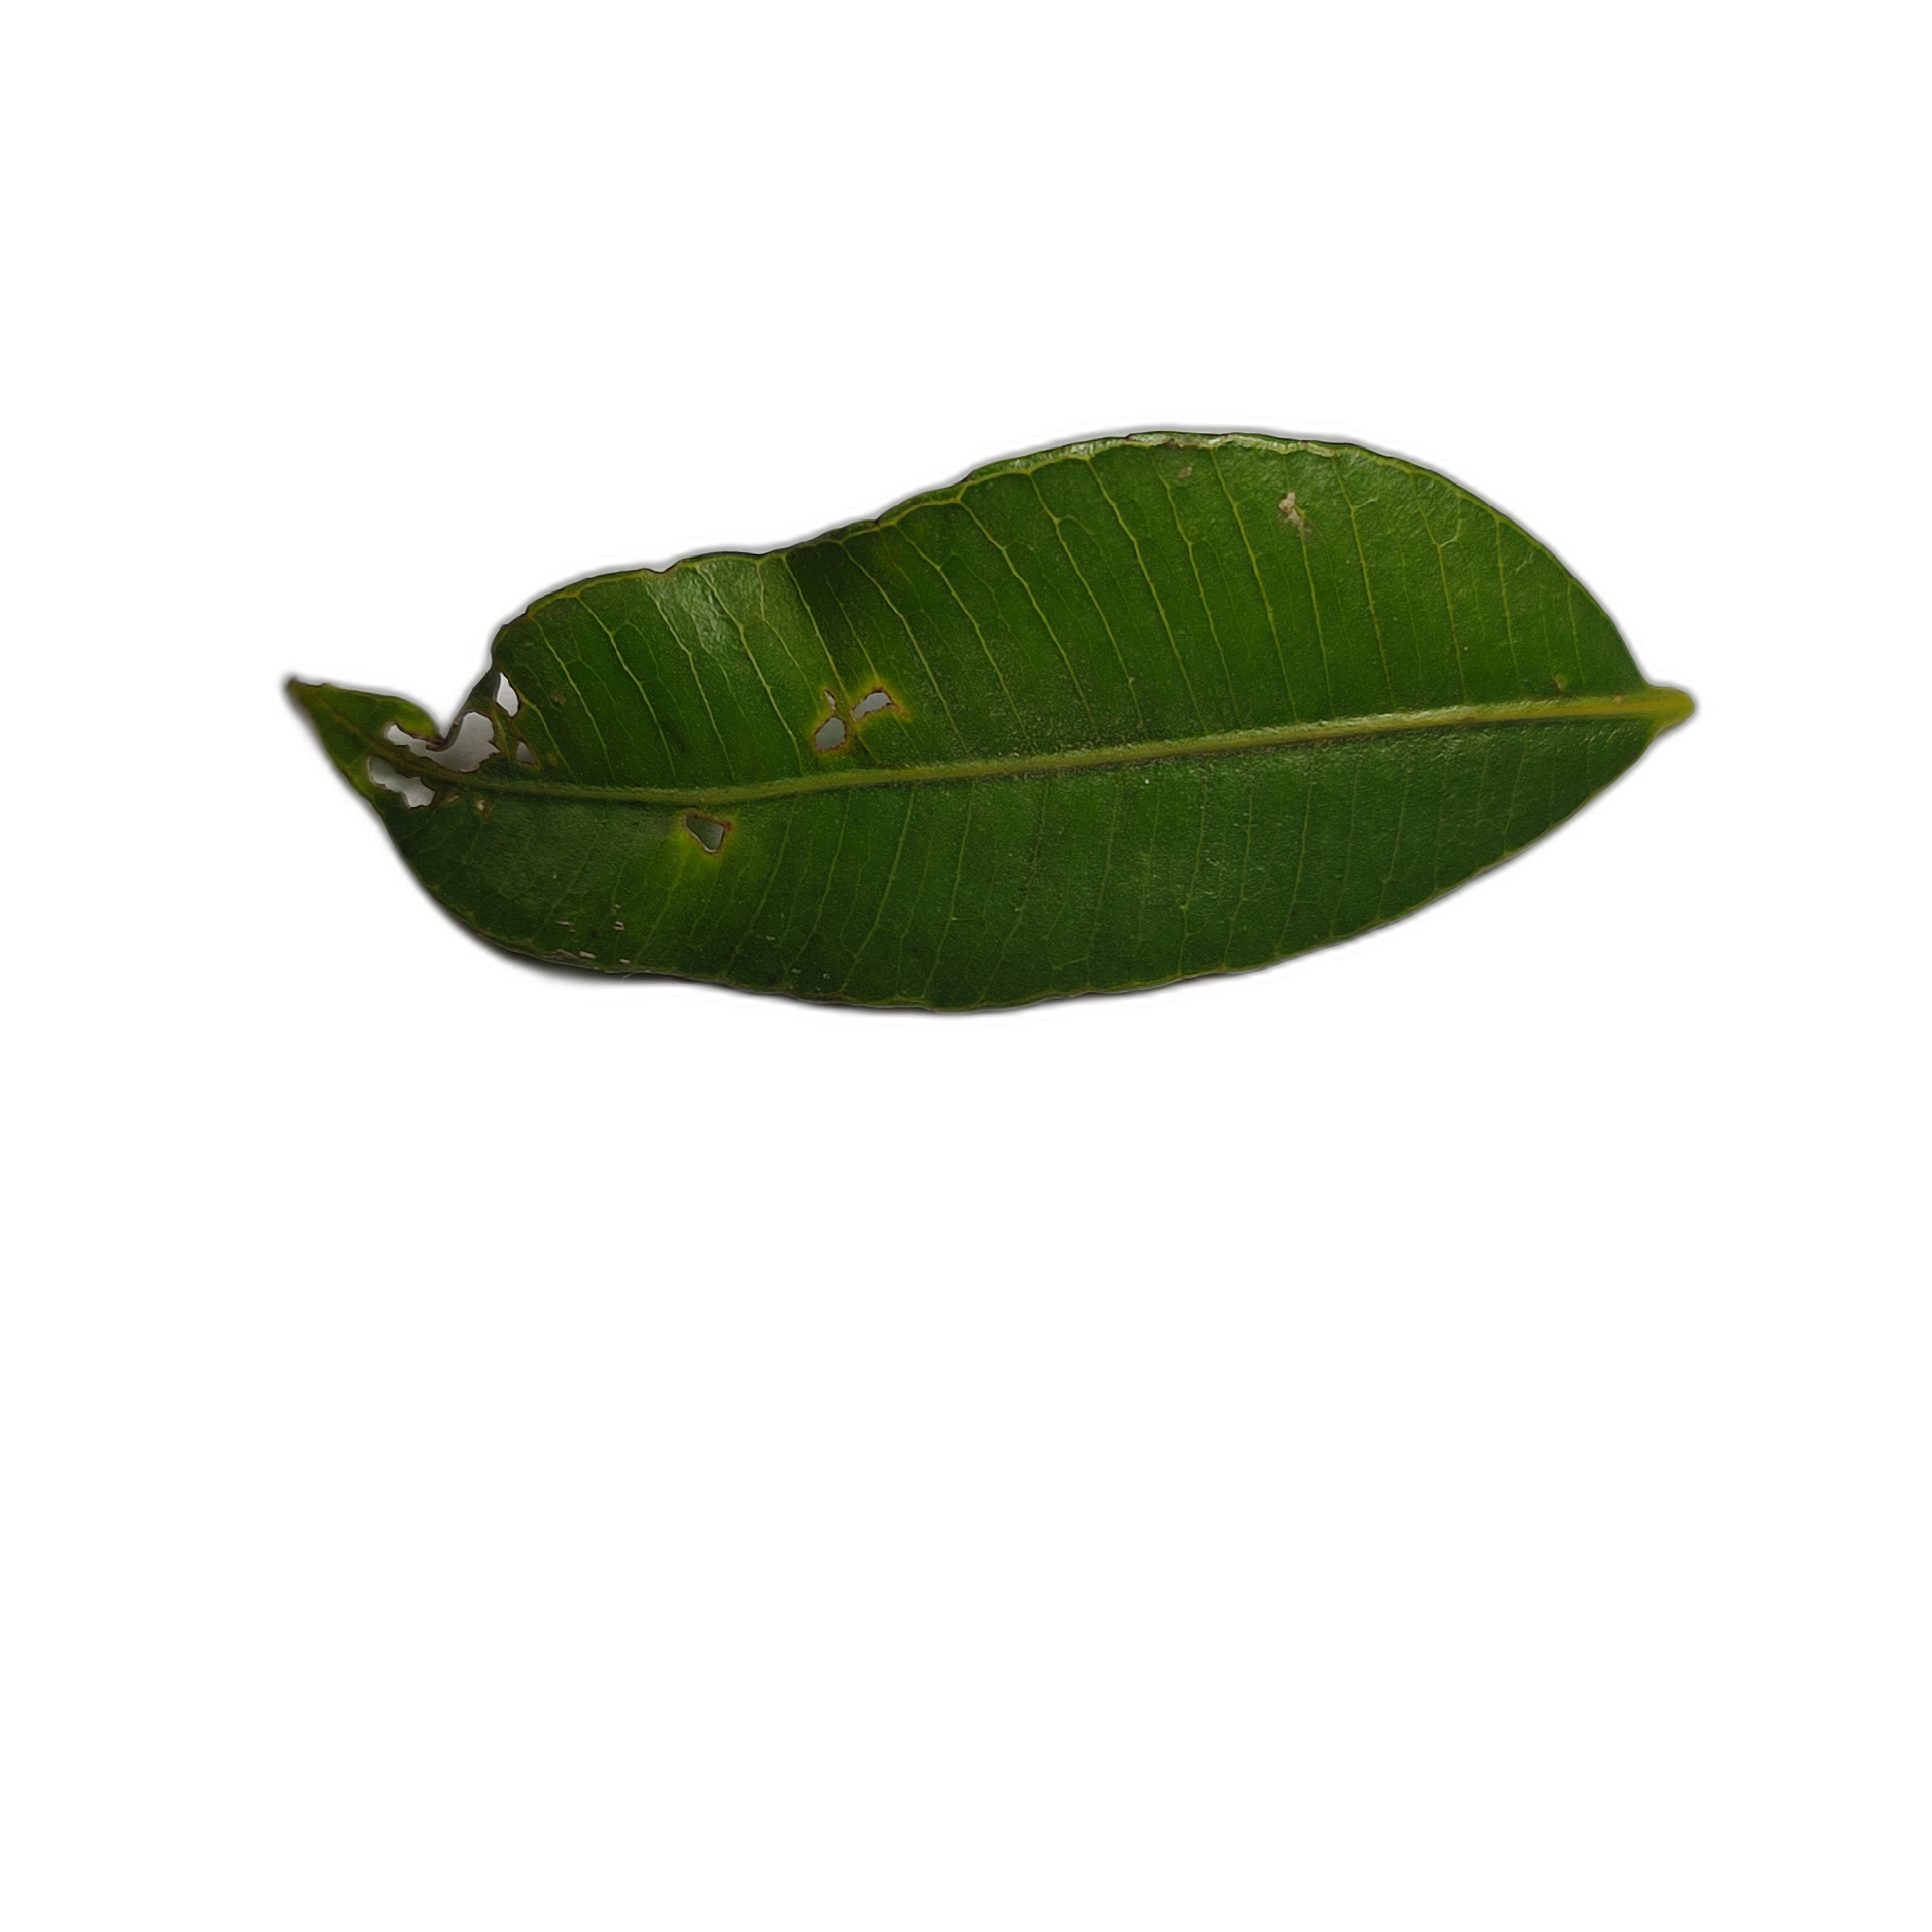
Label: healthy